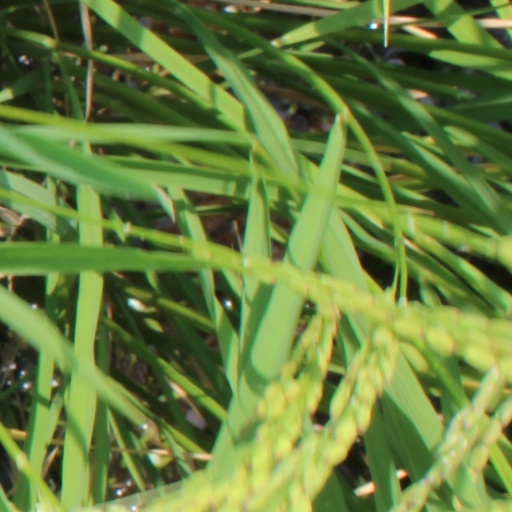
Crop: rice